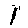
Label: 1